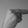
ASL letter: H